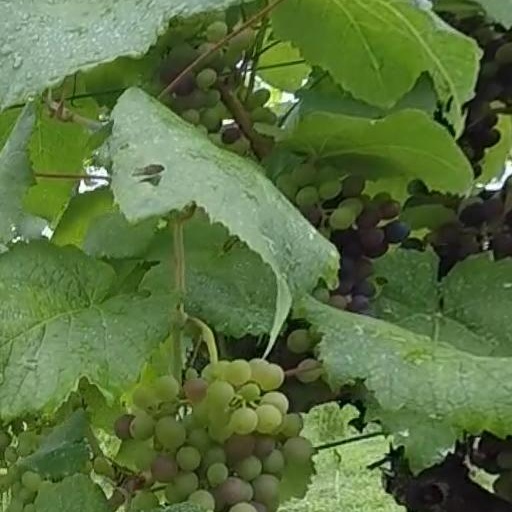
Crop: grape